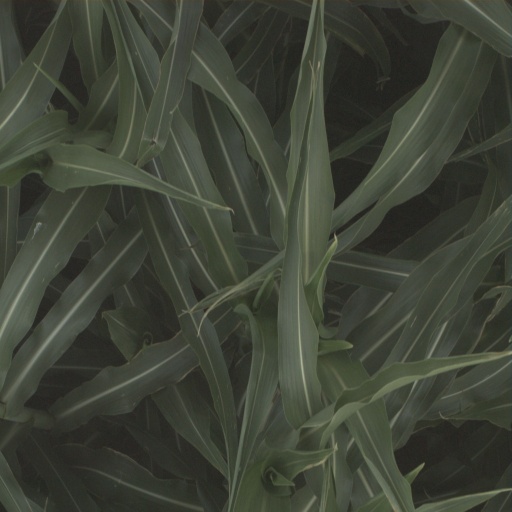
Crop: sorghum